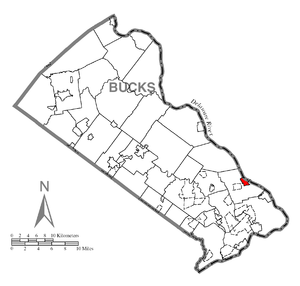
Yardley est un borough du comté de Bucks, Pennsylvanie, sur les bords du fleuve Delaware.